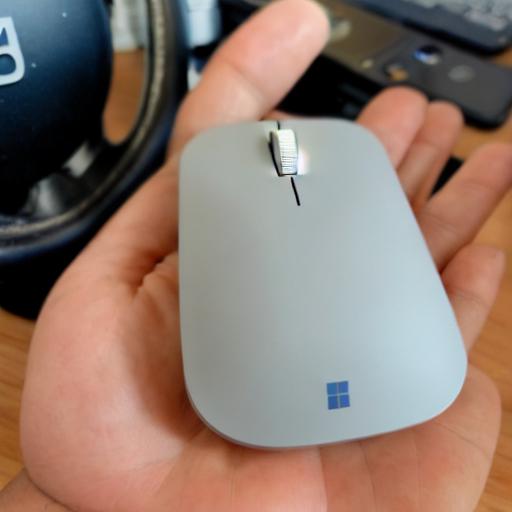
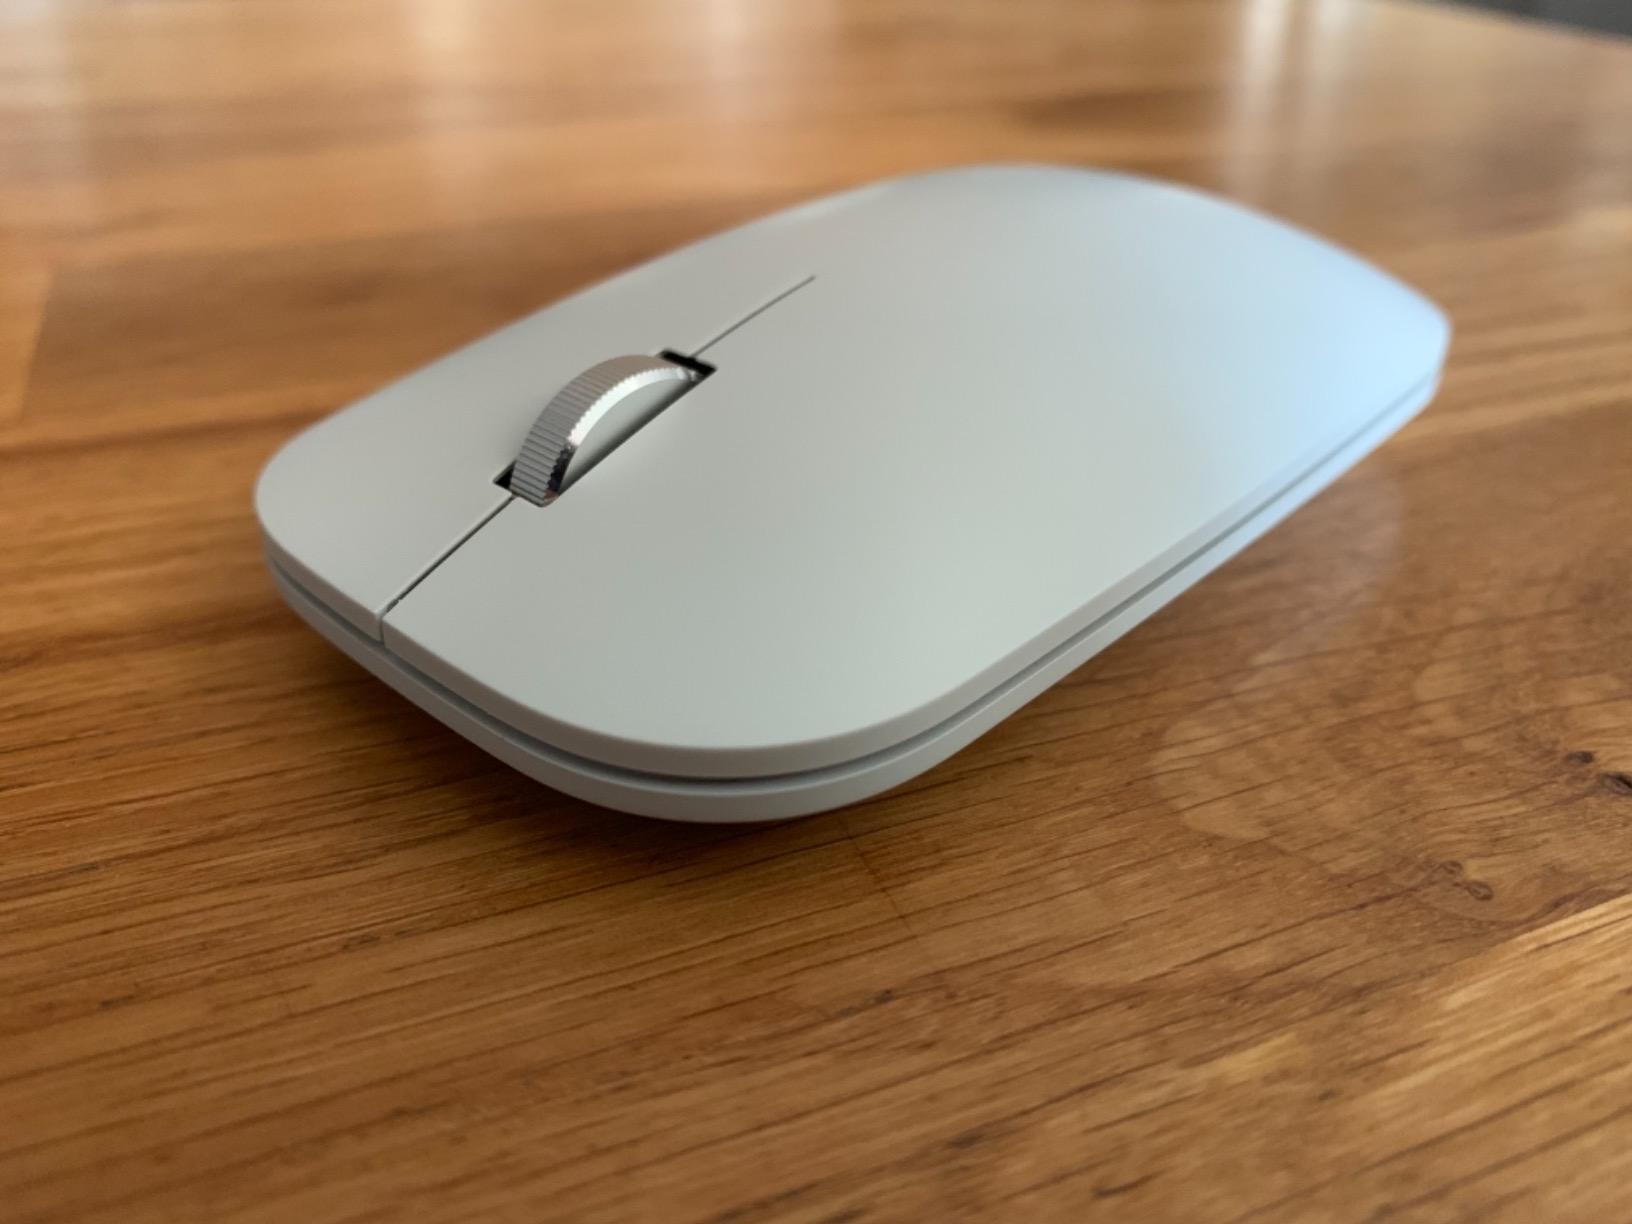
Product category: mouse
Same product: no